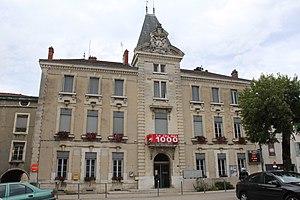
Mairie de Poncin.
Poncin est une commune française, située dans le département de l'Ain en région Auvergne-Rhône-Alpes.